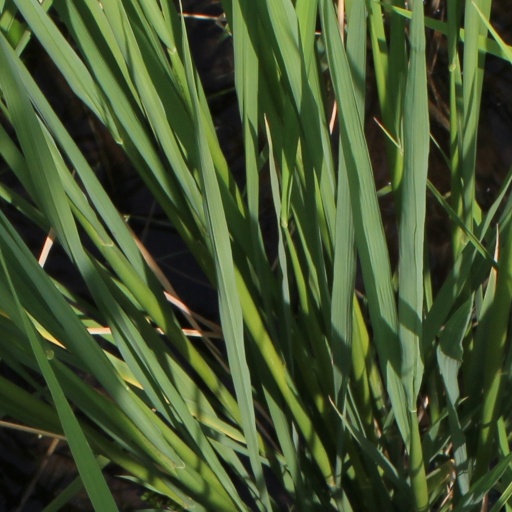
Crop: rice